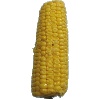
Label: Corn 1